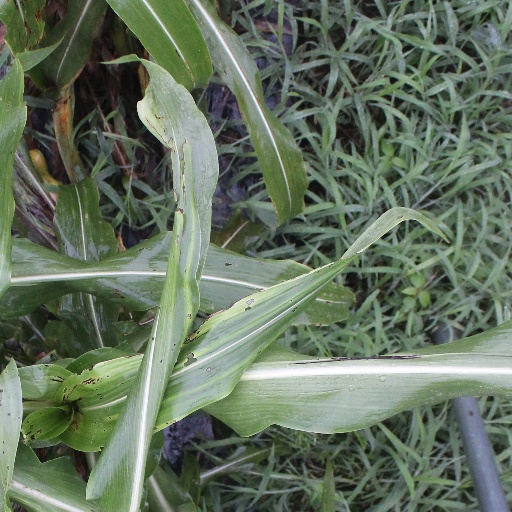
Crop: sorghum